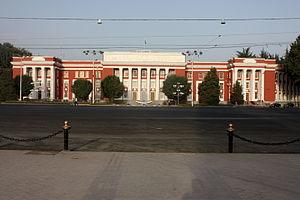
L'Assemblée nationale est la chambre haute de l'Assemblée suprême du Tadjikistan, pouvoir législatif du pays. Elle est issue de la réforme constitutionnelle adoptée par référendum en septembre 1999, à l'issue de la guerre civile de 1997.
L'Assemblée des représentants est la chambre basse de l'Assemblée suprême, parlement bicaméral du Tadjikistan.